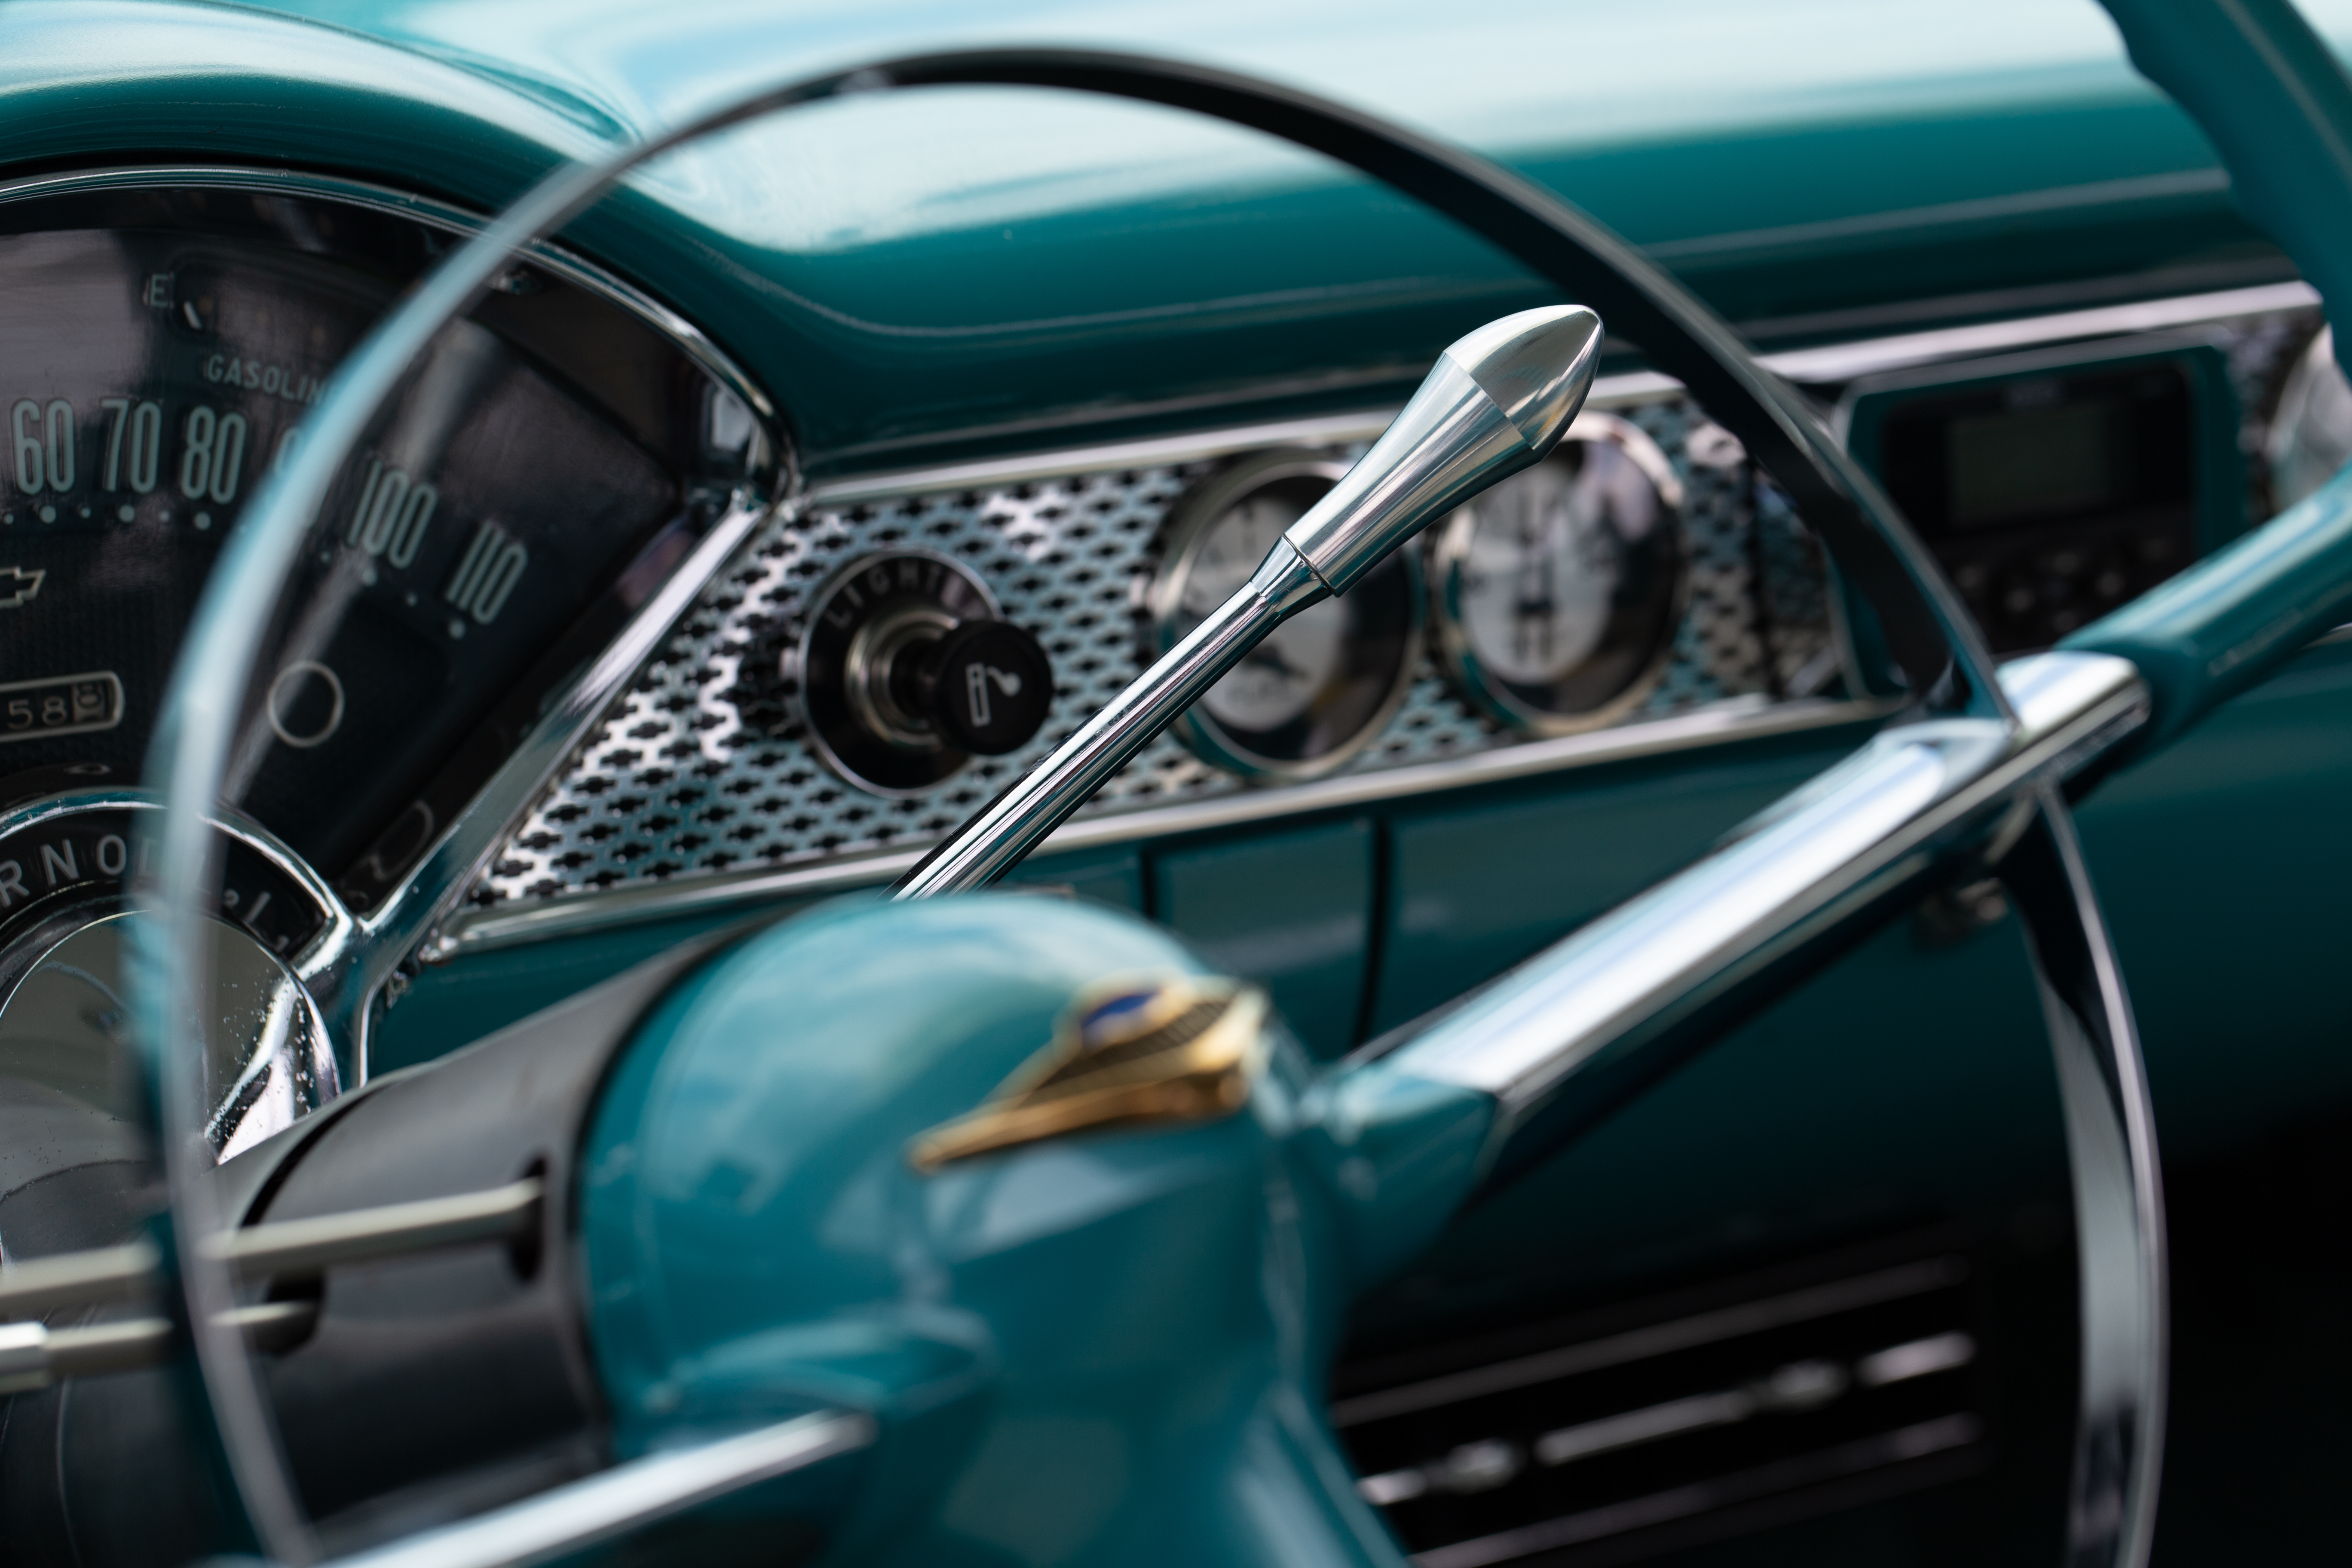
car, motor vehicle, vehicle, classic car, steering wheel, automotive exterior, classic, steering part, sedan